Arkansas County, Arkansas

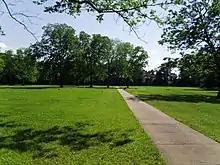
A "ghost" townsite is laid out at Arkansas Post National Memorial, marking original locations of homes, blacksmith shops, and Arkansas's first territorial capitol.

The Arkansas Natural Heritage Commission maintains two small sites in Arkansas County: the Roth Prairie Natural Area and the Striplin Woods Natural Area. Roth Prairie is a flat plot south of Stuttgart, one of the few remaining tallgrass prairies typical of the Grand Prairie prior to leveling and clearing for human settlement. Striplin Woods preserves a very biodiverse section of old growth bottomland hardwood forest along the White River located within the White River NWR, and is comanaged with the U.S. Fish and Wildlife Service.